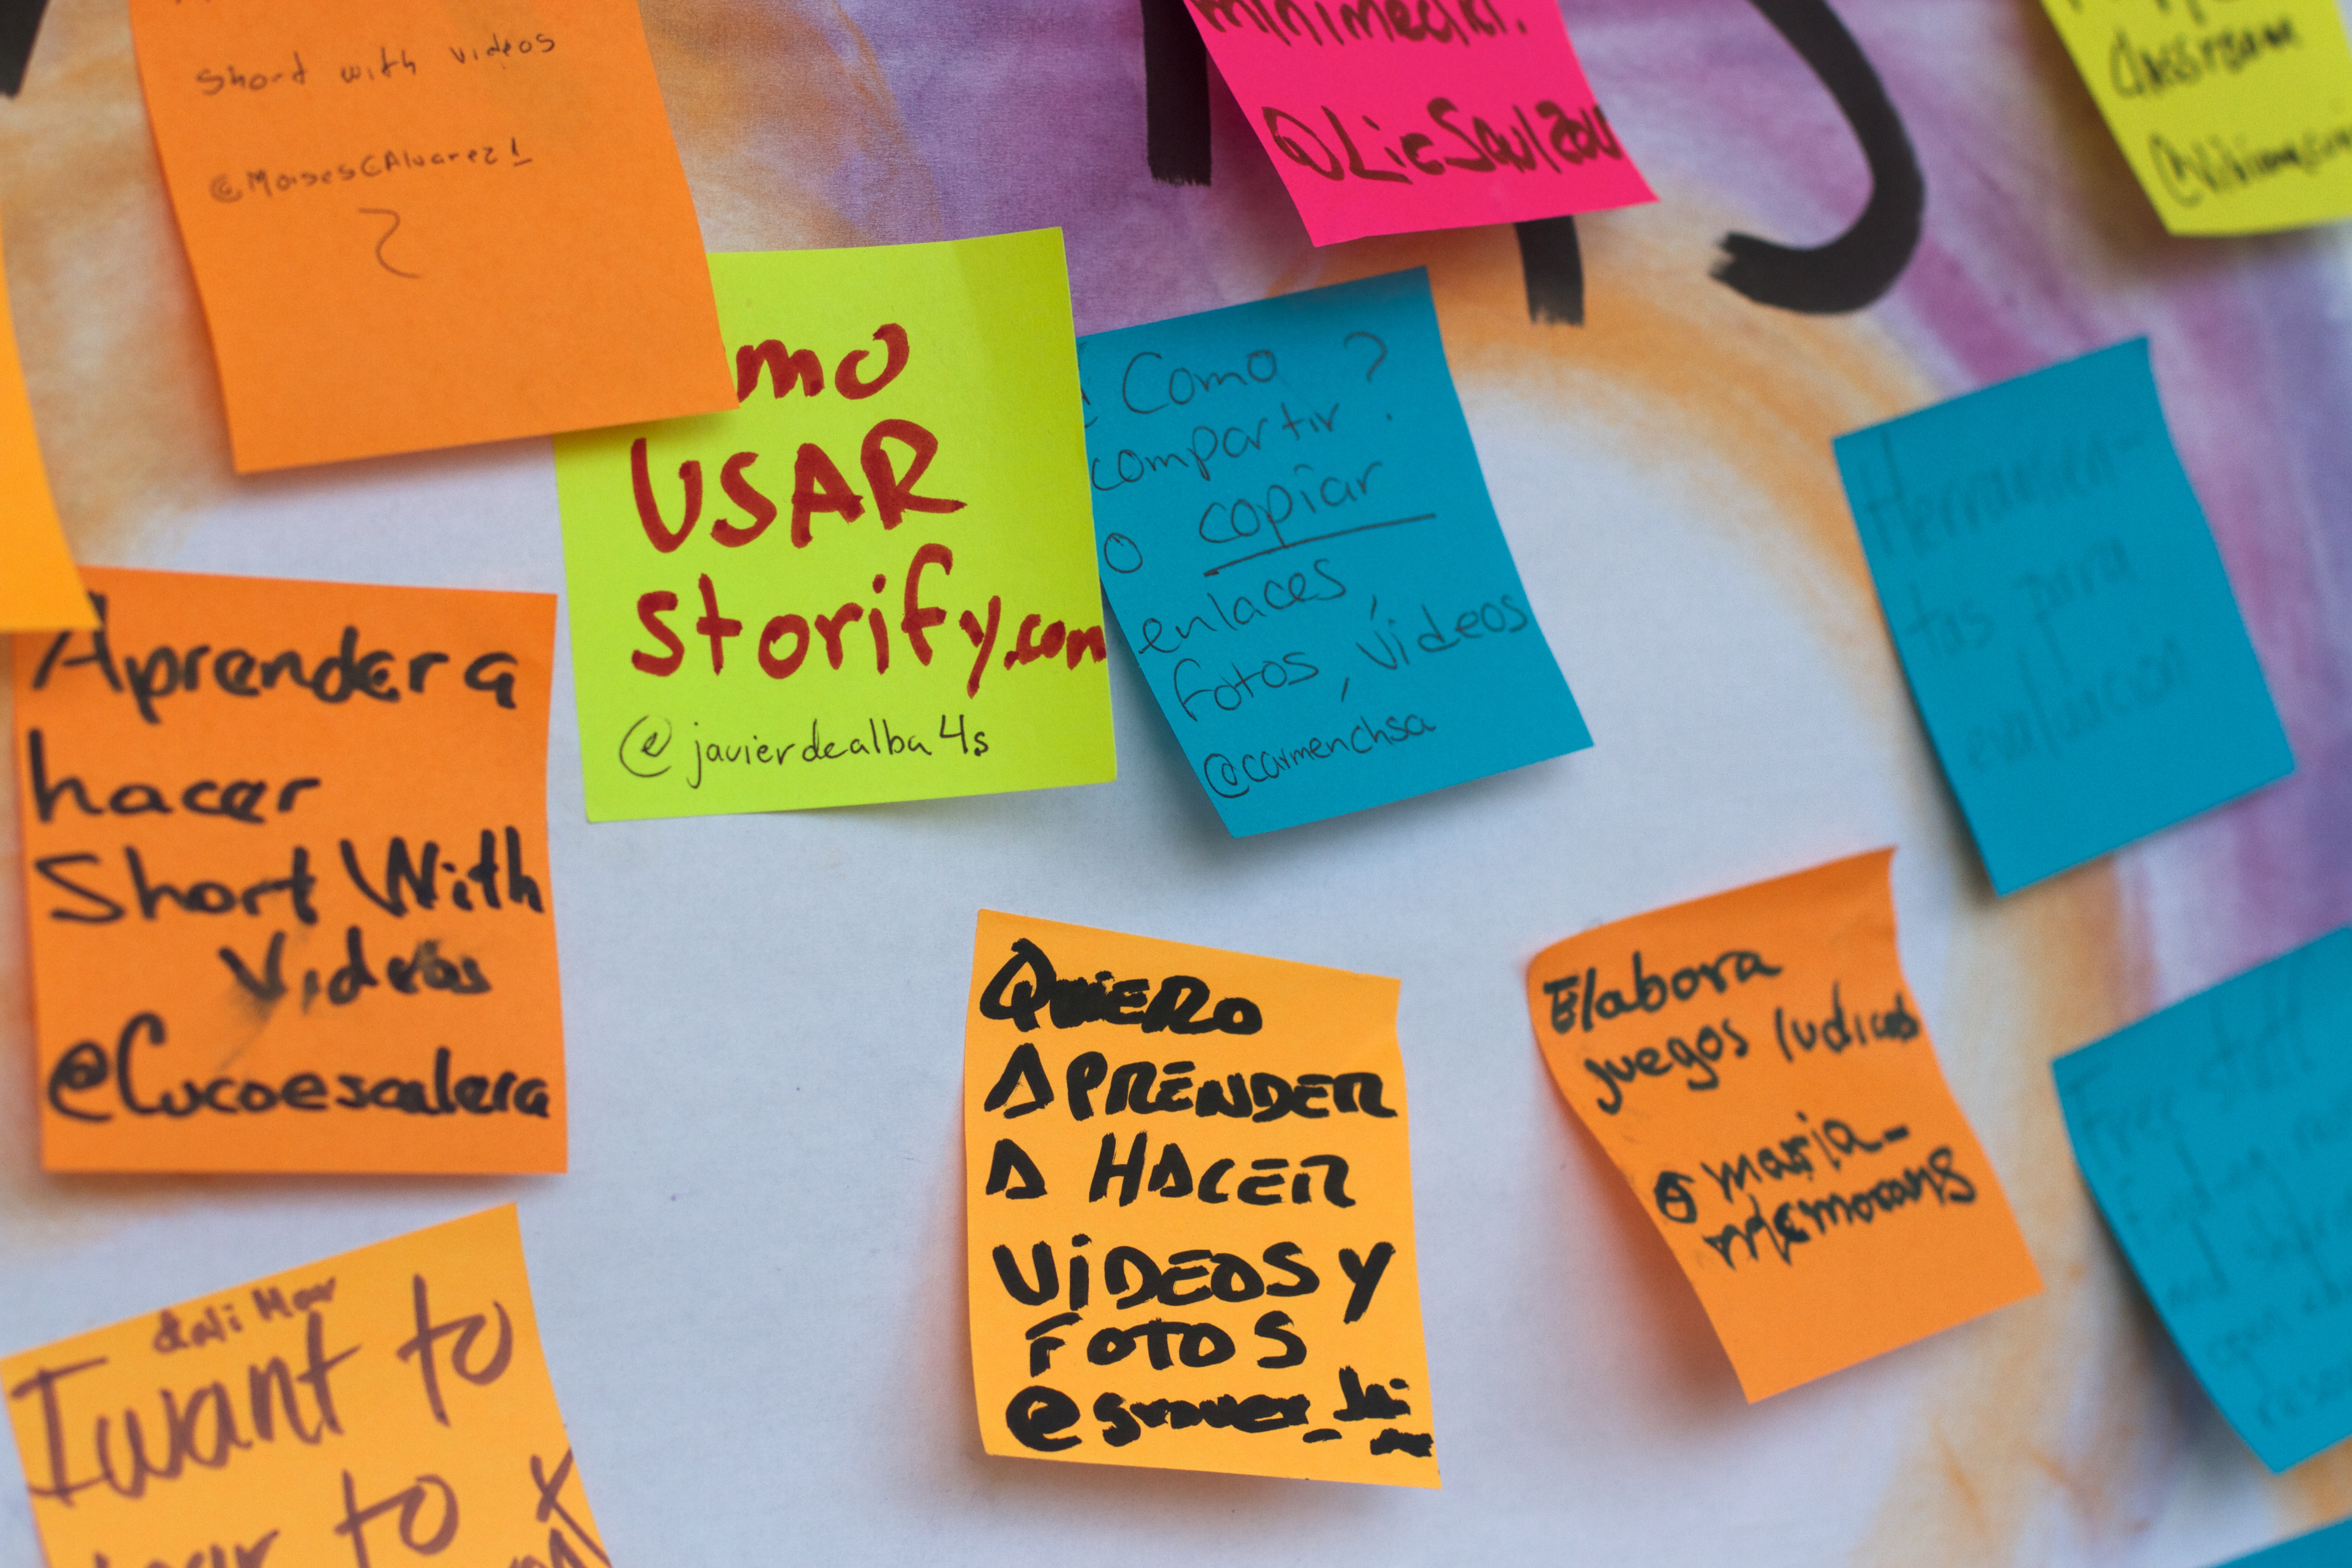
number, color, label, brand, font, udgagora